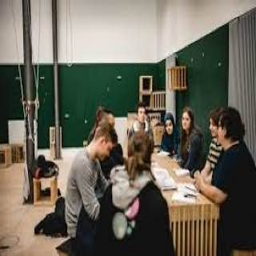
University of Liechtenstein